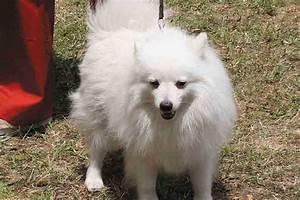
Label: dog